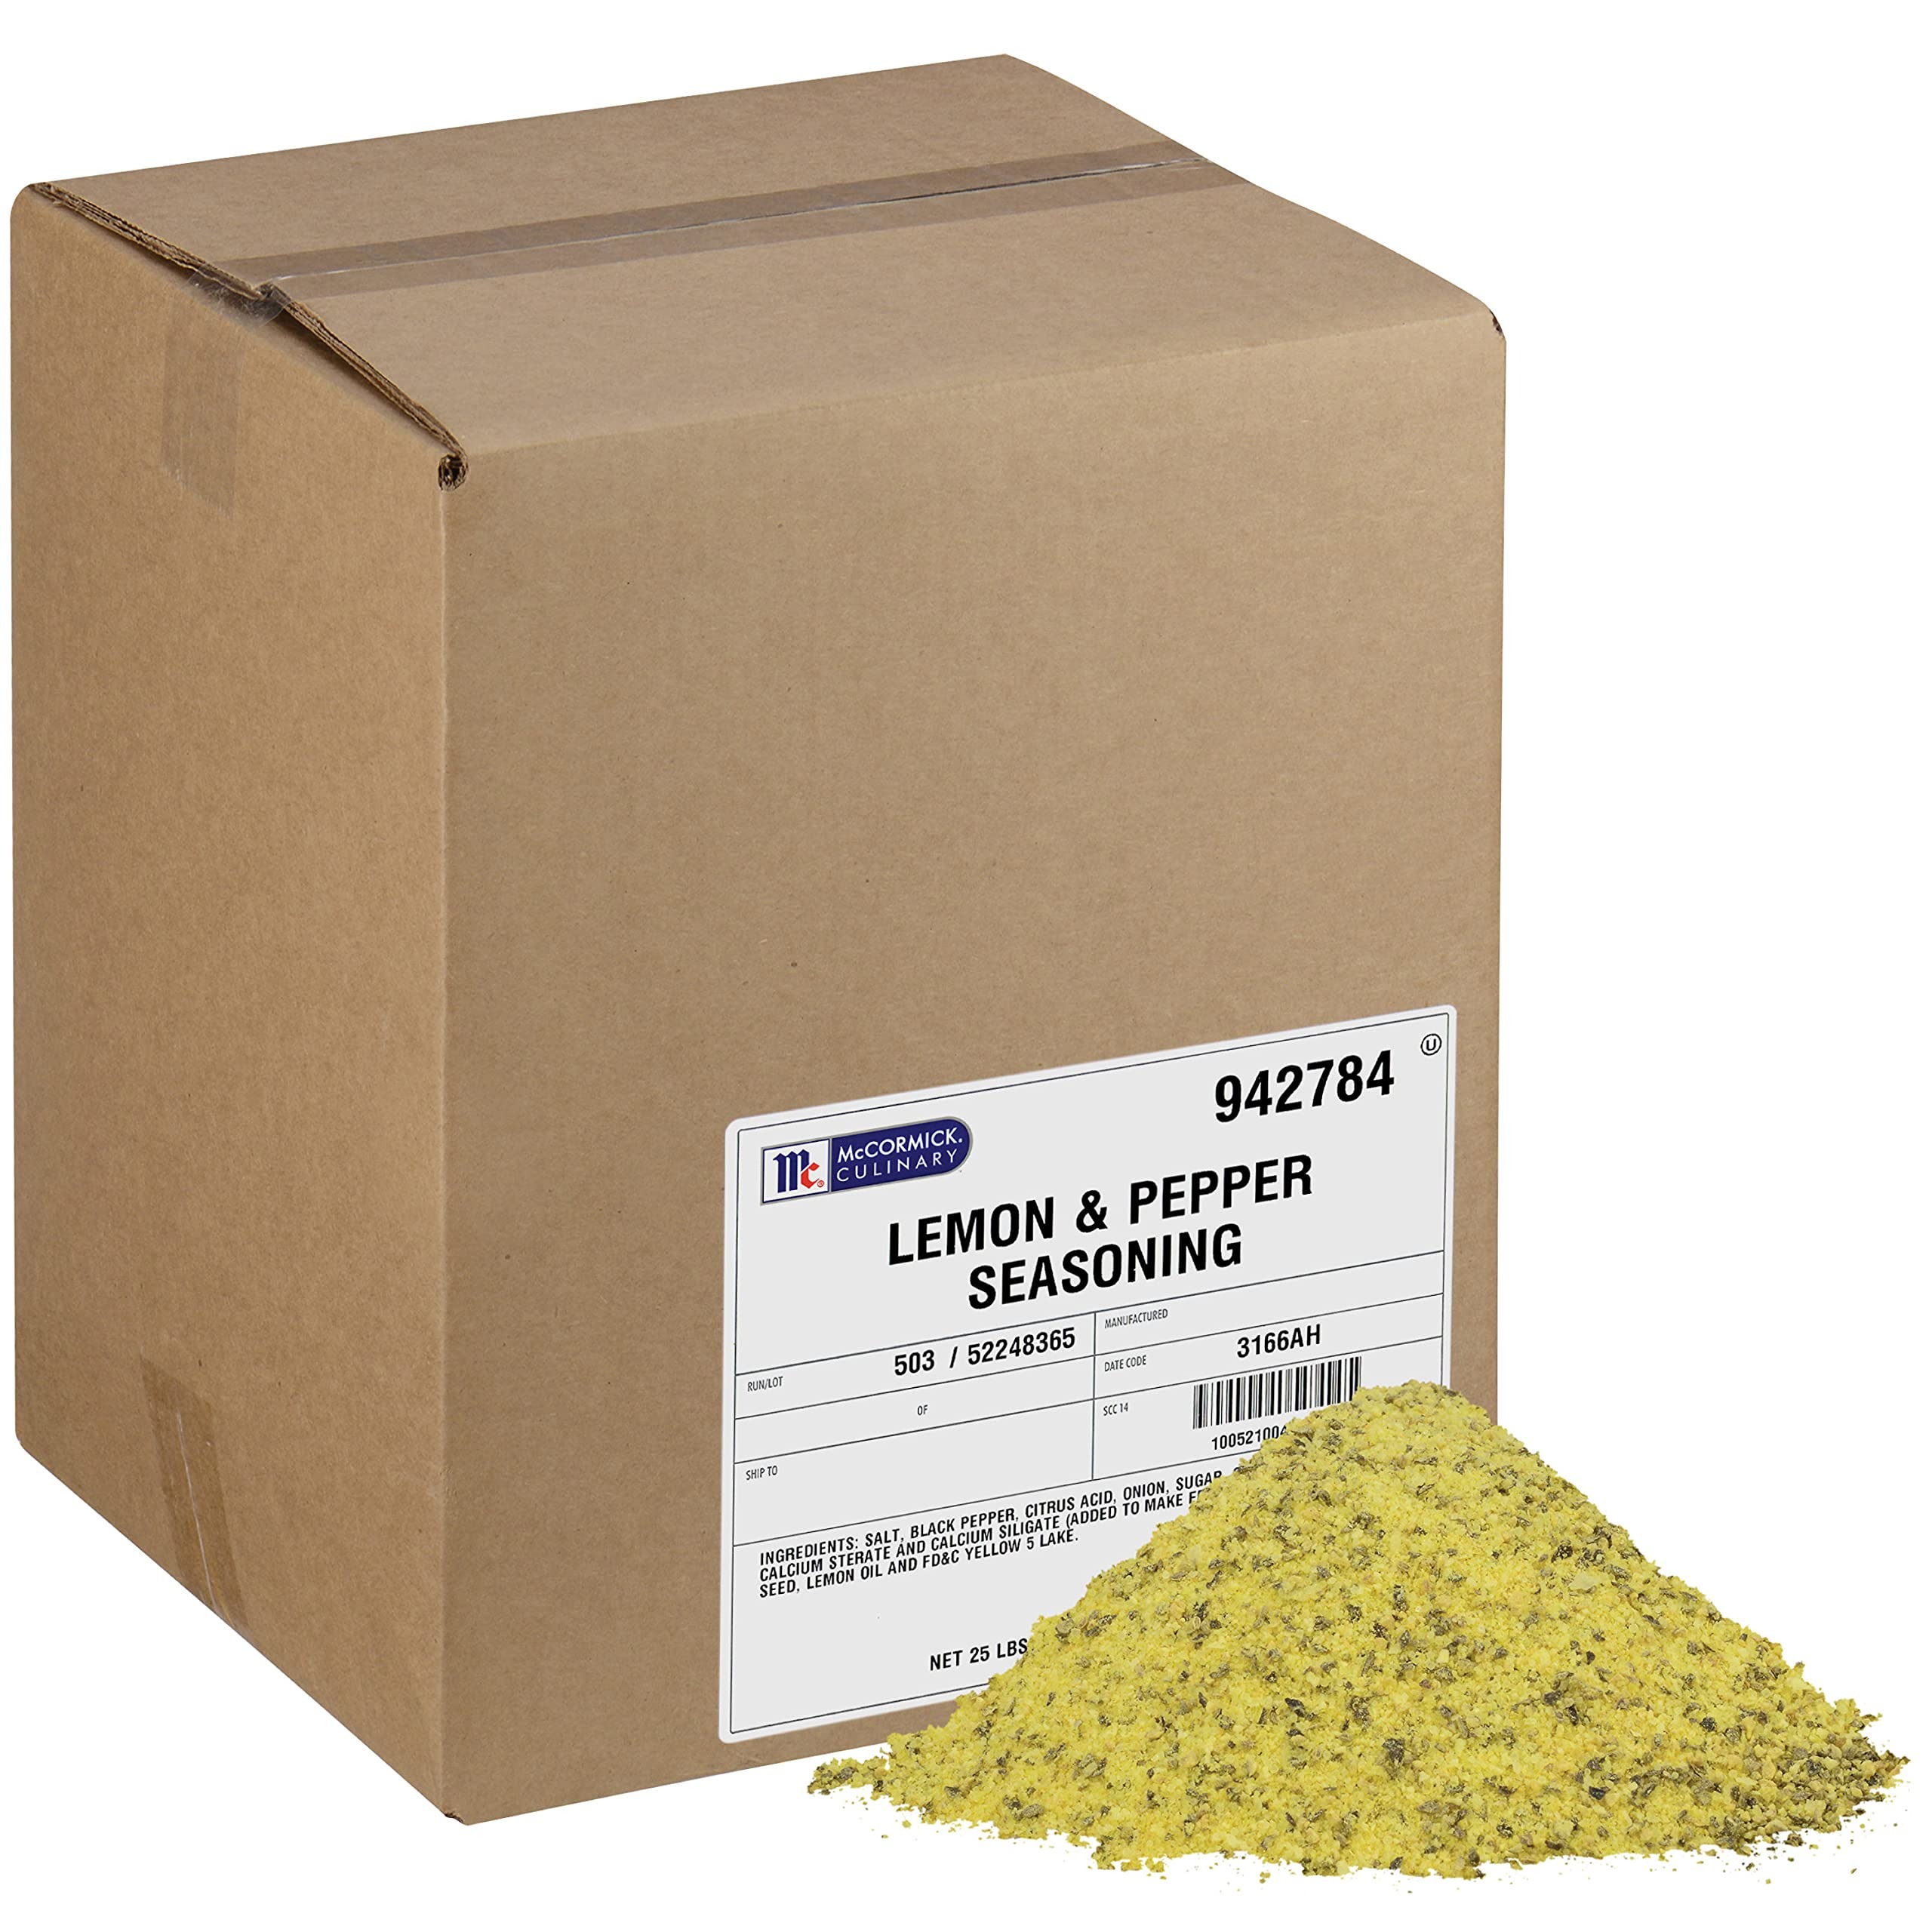
Item Name: McCormick Culinary Lemon & Pepper Seasoning Salt, 25 lb - One 25 Pound Container of Bulk Lemon Pepper Seasoning, Perfect for Asparagus, Broccoli, Brussels Sprouts, Seafood and Poultry Dishes
Bullet Point 1: BRIGHT, ZESTY FLAVOR: McCormickCulinary Lemon and Pepper Seasoning Salt combines fresh zested lemon peel, coarse ground black pepper, onion, salt and garlic to add a bright flavor to all kinds of dishes
Bullet Point 2: PREMIUM, MADE FROM SCRATCH TASTE: Premium lemon seasoning provides culinary-grade quality and flavors, infusing recipes with a fresh, made-from-scratch taste; the best ingredients offer stellar performance
Bullet Point 3: MADE FOR CHEFS: Blended with chefs in mind, this seasoning can be sprinkled on everything from vegetables to seafood and poultry in place of regular salt and pepper; size is perfect for high-volume settings
Bullet Point 4: VERSATILE PANTRY STAPLE: Comes in a 28-ounce size, providing plenty of seasoning for flavoring your favorite dishes and customizing new ones; try on vegetables, fish or other recipes
Bullet Point 5: FEEL GOOD INGREDIENTS: Kosher with no added MSG so you can feel good about what you serve family, friends, customers and even yourself; enjoy flavors you can feel good about
Value: 400.0
Unit: Ounce

Price: 223.155